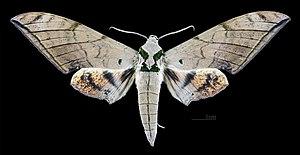
Ambulyx clavata est une espèce d'insectes lépidoptères de la famille des Sphingidae, sous-famille des Smerinthinae, tribu des Ambulycini, et du genre Ambulyx.